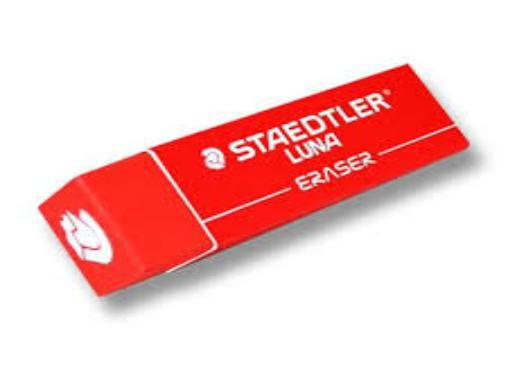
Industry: Necessities